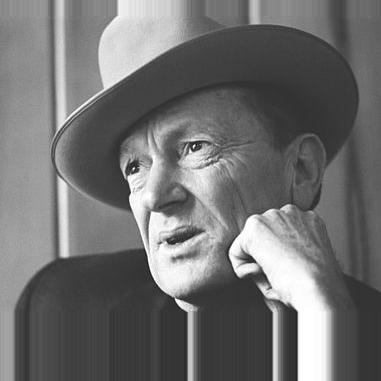
Age: 53